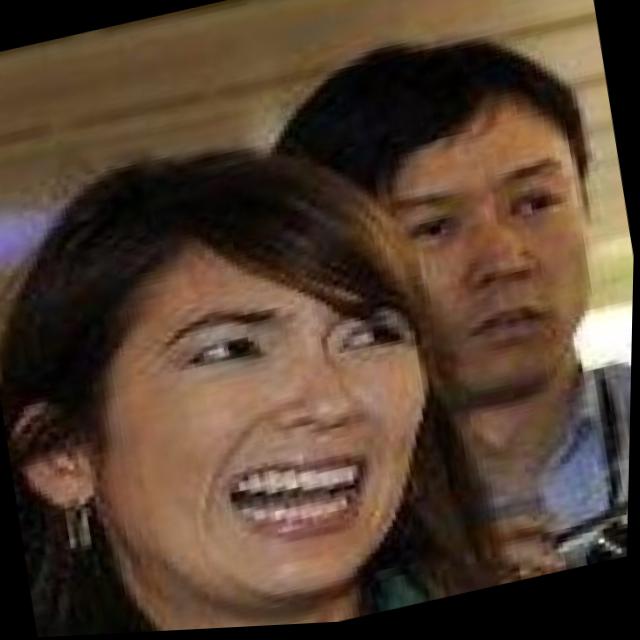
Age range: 21-44